Ayato Yoshida

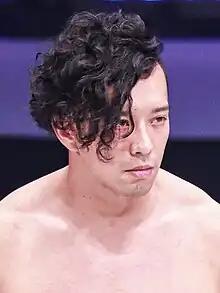
Yoshida in July 2023

is a Japanese professional wrestler currently working for the Japanese promotion Active Advance Pro Wrestling where he is the former 2AW Openweight Champion in his three time.